Eparchy of Raška and Prizren

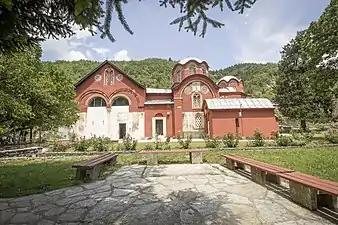
Patriarchal Monastery of Peć

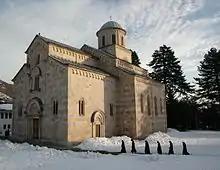
Visoki Dečani

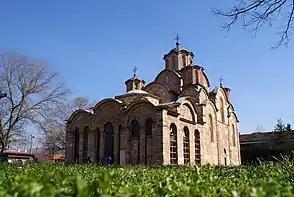
Gračanica Monastery

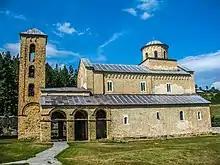
Sopoćani

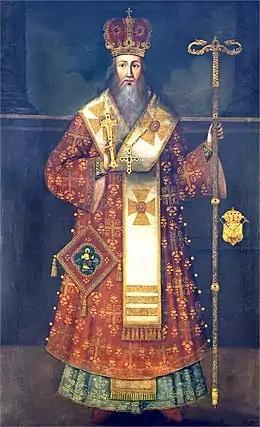
Serbian Patriarch Arsenije III, leader of the First Great Serb migration in 1690

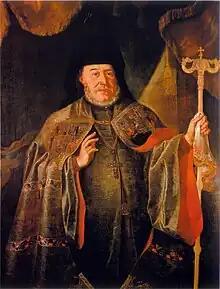
Serbian Patriarch Arsenije IV, leader of the Second Great Serb migration in 1737

The Church of Peter and Paul in Ras is one of the most important Serbian Christian monuments from the Middle Age period of Serbia. The church was declared a Monument of Culture of Exceptional Importance in 1979, and it is protected by Serbia. The church served as a seat of the Bishopric of Ras, named after near by high medieval capital of Serbia. The present church (9th–10th century) has been built on several earlier churches of which remains have been well preserved. The foundation of the church, the massive columns, ground-plan and the octagonal tower which conceals an inner cupola are examples of the circular mausolean architectural type used after Emperor Constantine (306–312). Saint Sava (1175–1235), a Serbian prince, brother of the Serbian king Stefan Prvovenčani and the founder of the Serbian Orthodox Church was baptized in the church. Stefan Nemanja held the council that outlawed the Bogumils at the church. The remains of frescoes date from the 10th to the 13th century; some of them were repainted in the mid-13th century.